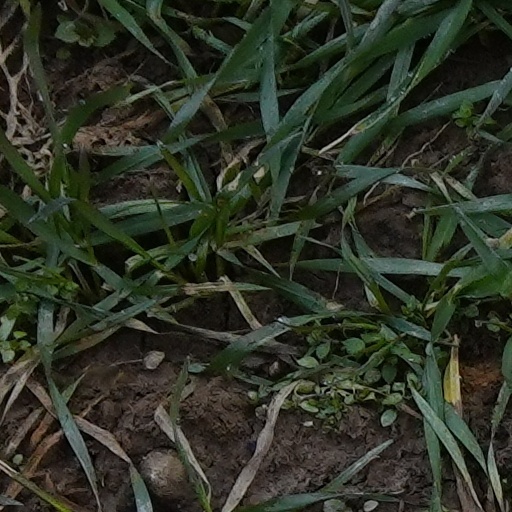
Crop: wheat